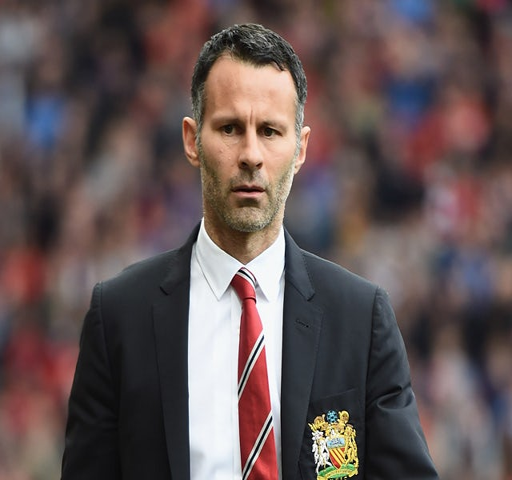
football player walks to the dugout prior to kick - off against football team in the match